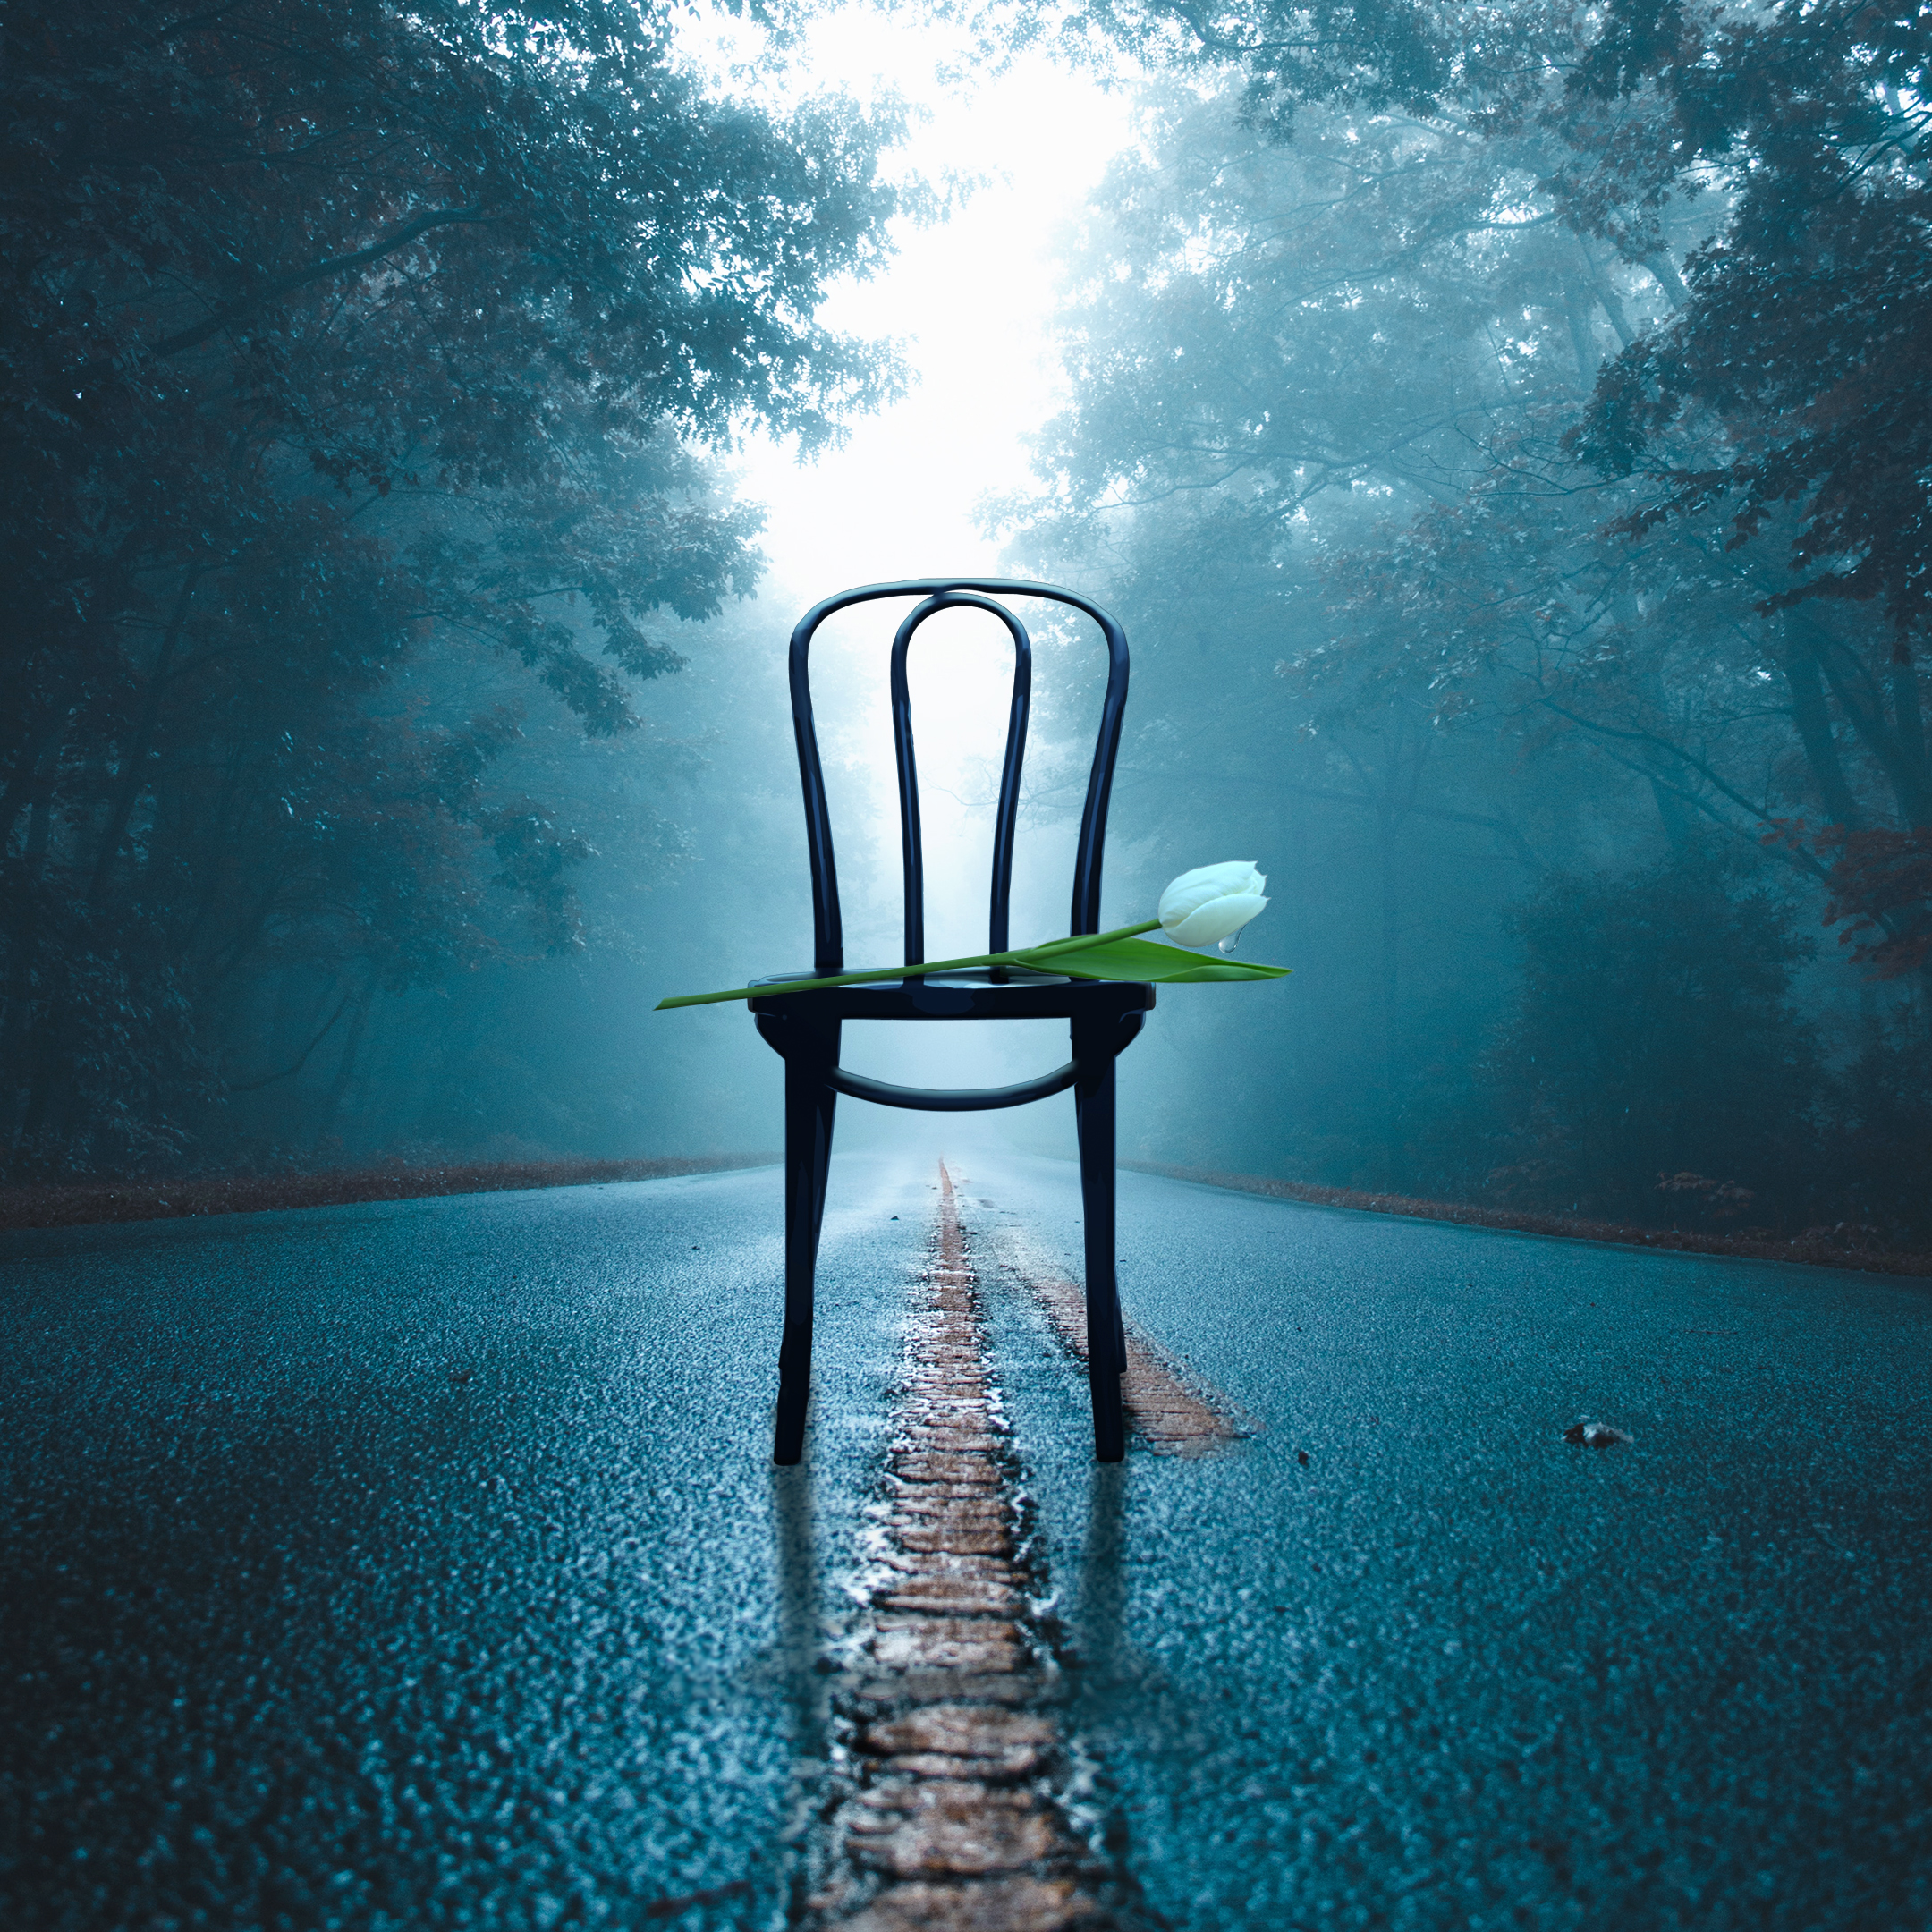
road, forest, flower, tulip, fog, rain, rainy, blue, love, nature, cute, wallpaper, chair, best, autumn, water, sky, turquoise, aqua, furniture, tree, calm, sunlight, cloud, table, darkness